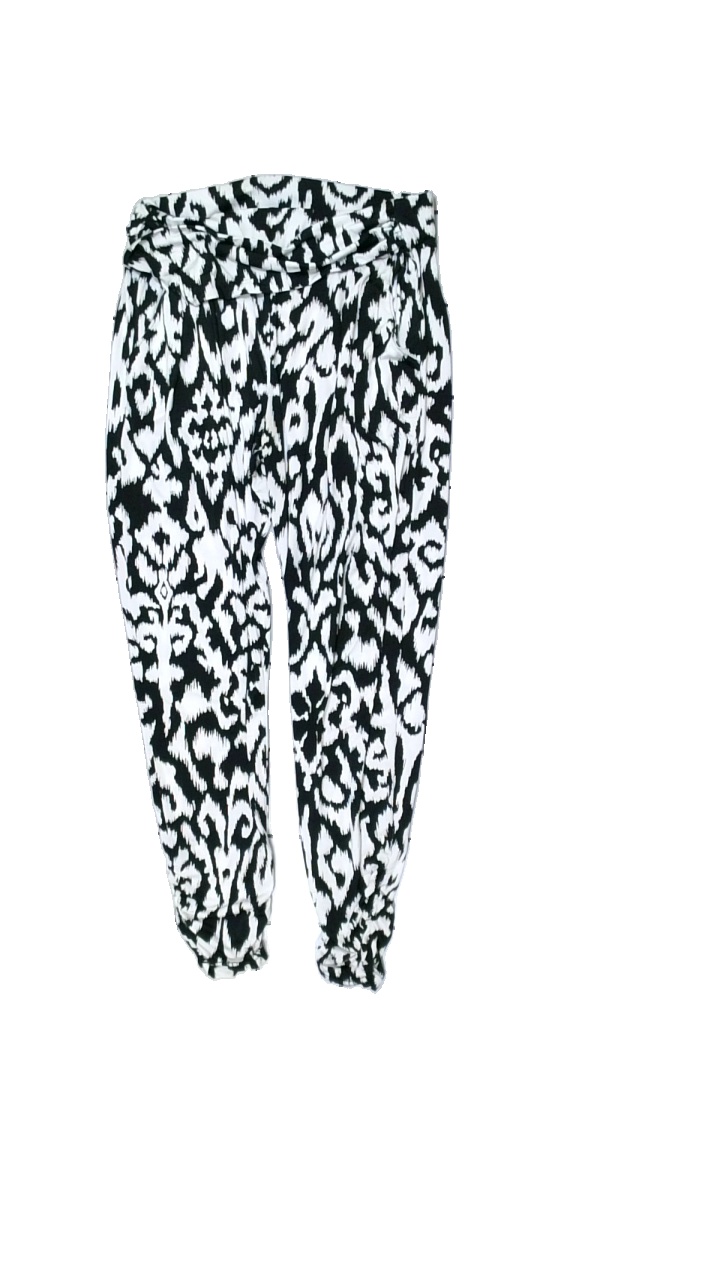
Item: Trousers (Ladies)
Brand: Mississip Paris
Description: svart vita mjukisbyxor
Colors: Black, White
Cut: Tight
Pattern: Other
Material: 100% polyester
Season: All
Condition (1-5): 2
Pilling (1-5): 5
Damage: gult i byxorna
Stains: Minor
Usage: Export
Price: <50